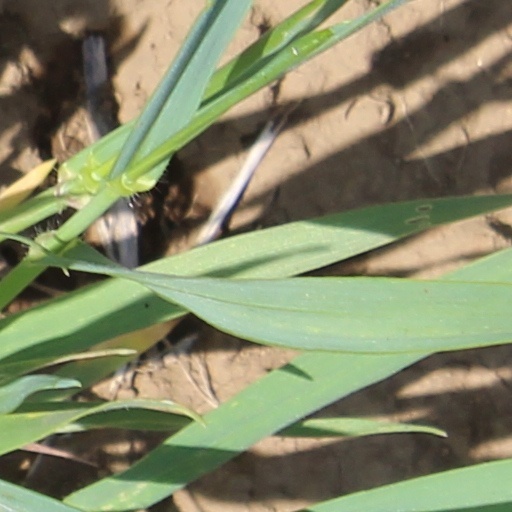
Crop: wheat